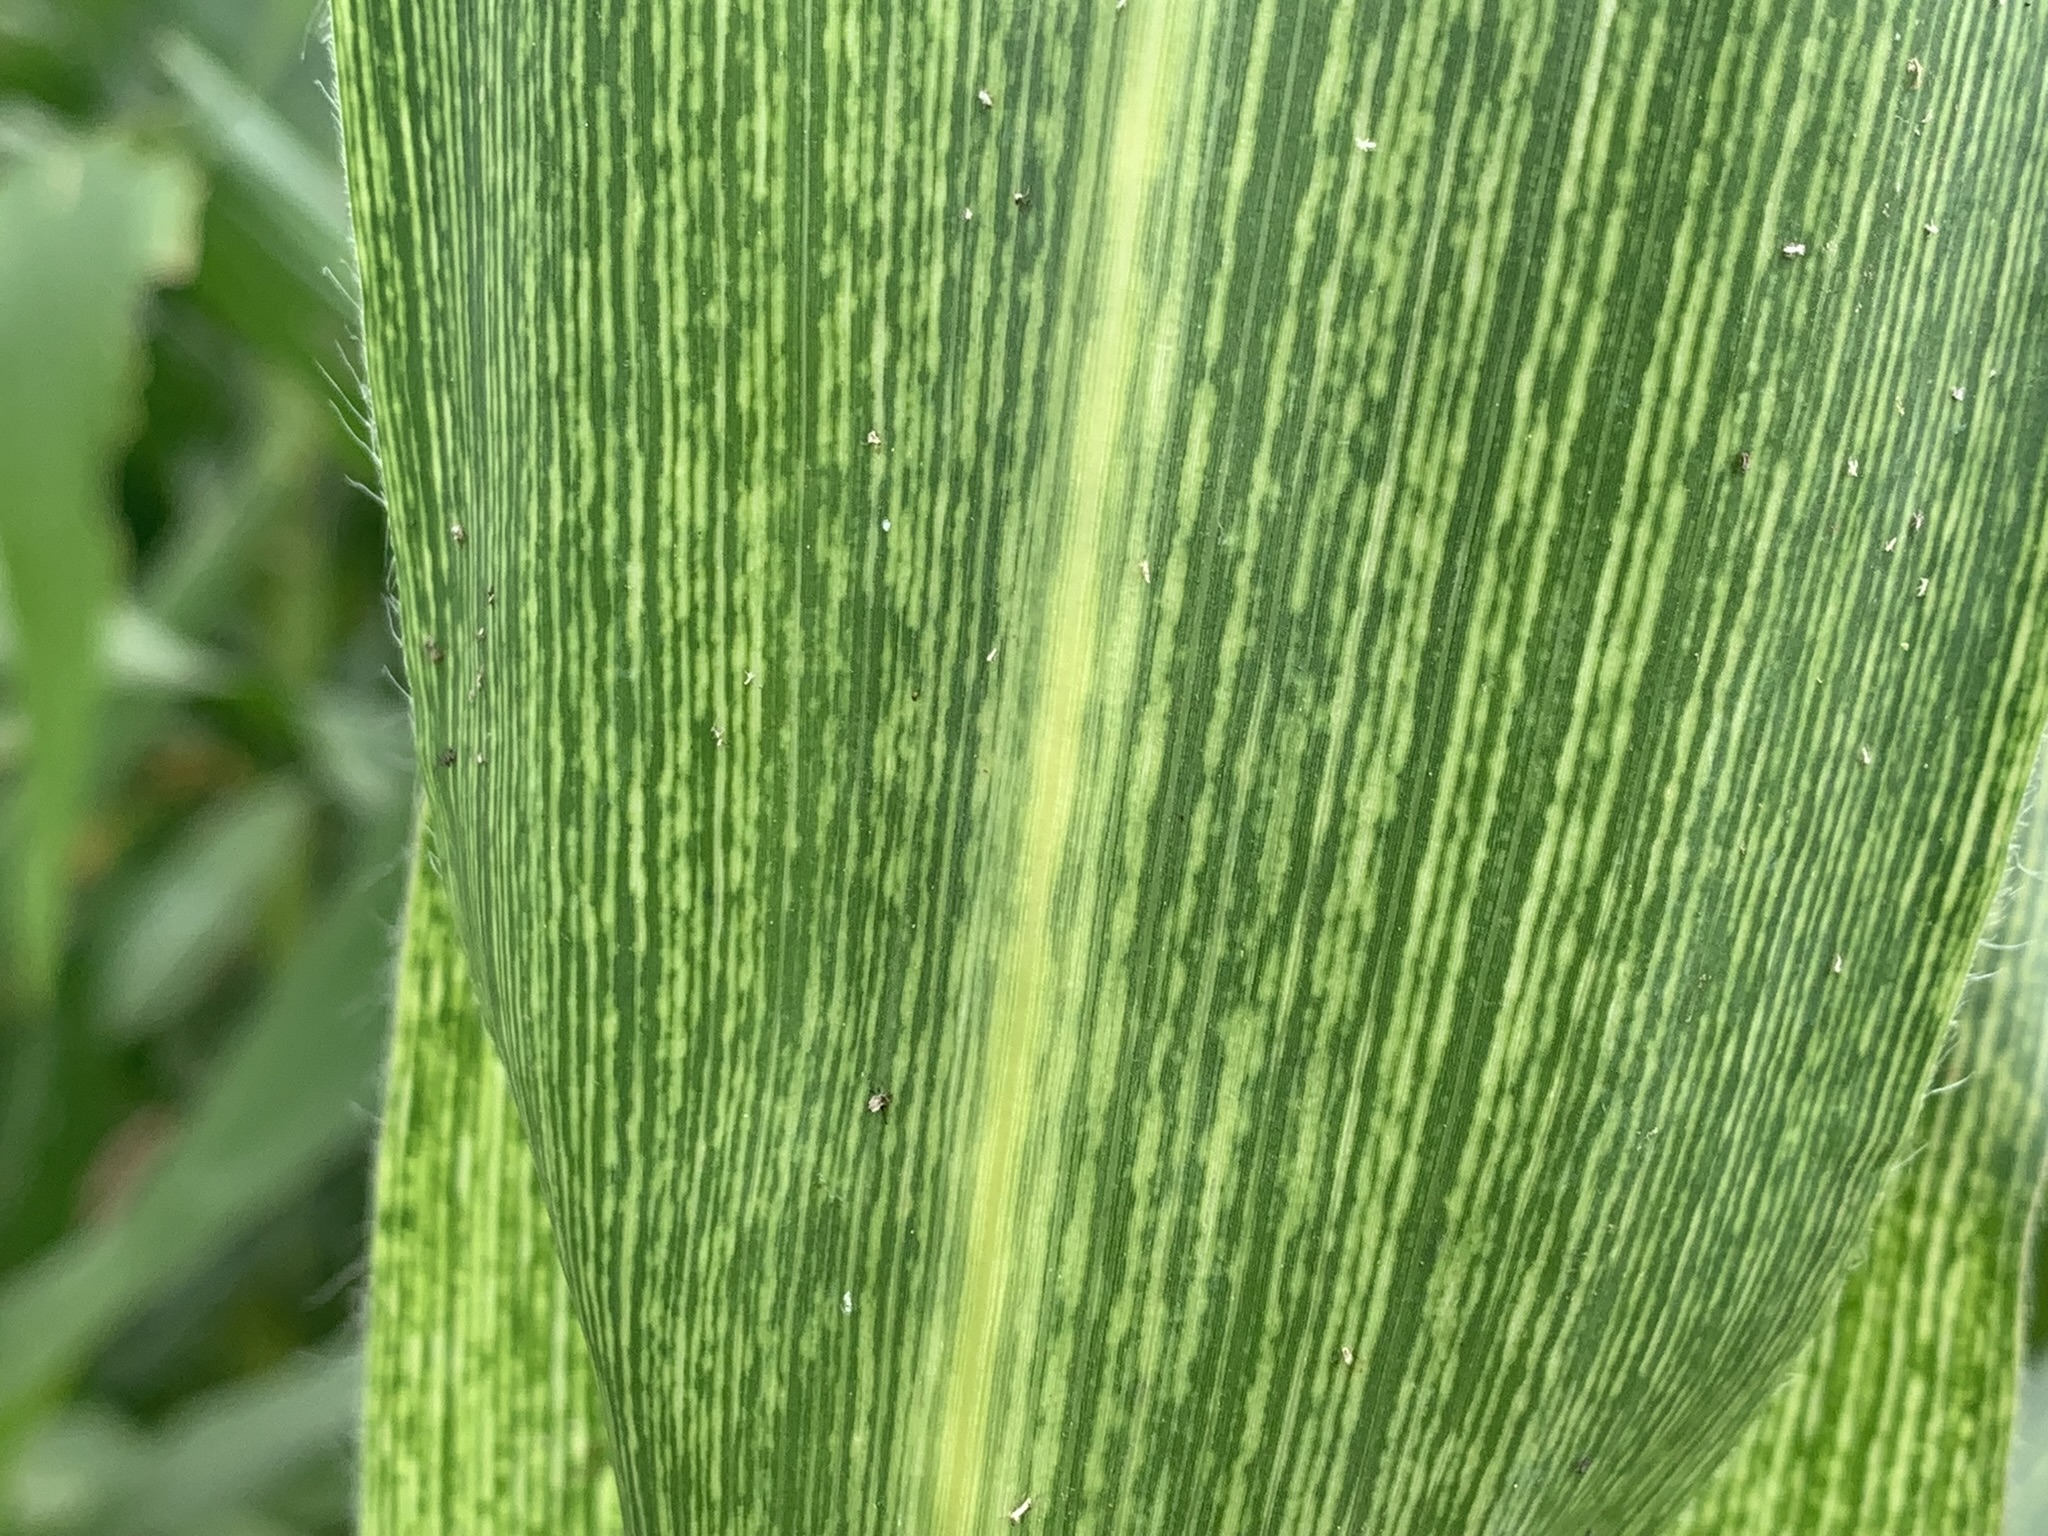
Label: MSV